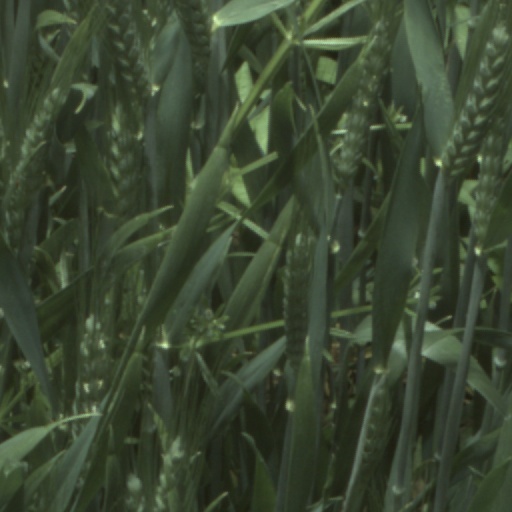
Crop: wheat